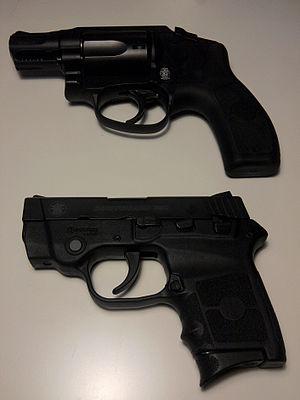
Version moderne du S&W Model 38, le Smith & Wesson Bodyguard .38 est un revolver léger et compact conçu comme une arme de police et de défense personnelle.